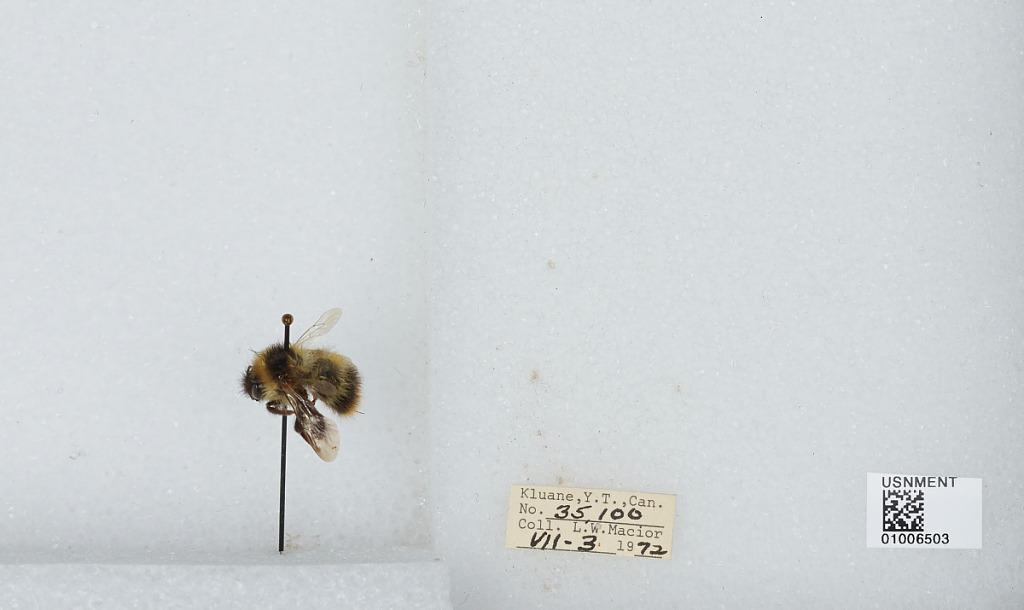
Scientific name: Bombus (Pyrobombus) frigidus Smith
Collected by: L. Macior
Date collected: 1972-7-3
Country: Canada
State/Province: Yukon Territory
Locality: Kluane
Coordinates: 60.75, -139.5